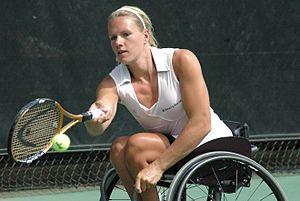
Esther Vergeer, née le 18 juillet 1981 à Woerden, est une joueuse de tennis handisport néerlandaise, professionnelle entre 1998 et 2013.